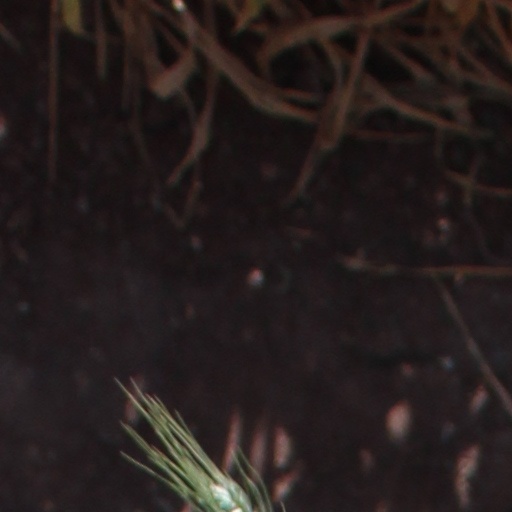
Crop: wheat